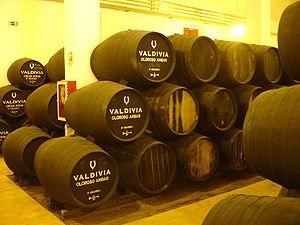
Les xérès sont des vins blancs de Denominación de Origen (DO), produits à Jerez de la Frontera, dans le sud de l'Andalousie, en Espagne. Ces vins sont mutés à l'eau-de-vie pour obtenir deux grandes catégories : les finos, pour lesquels de l'alcool à 15,5° est ajouté, et les olorosos, à 18°. Ils sont très appréciés des Britanniques, qui les connaissent sous le nom de sherry ou sack. Le vinaigre de Xérès est également produit à partir de ces vins.